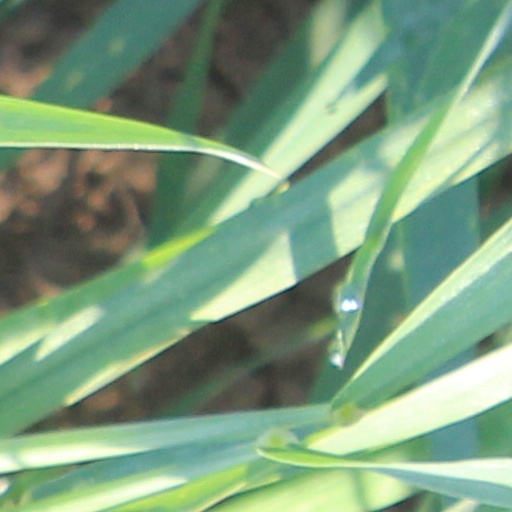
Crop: wheat